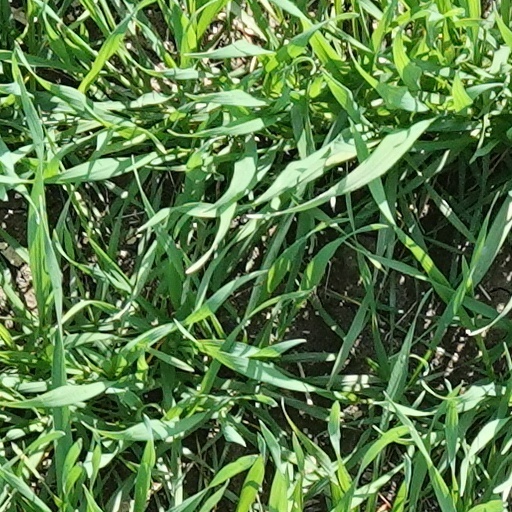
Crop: wheat